Molo, Iloilo City

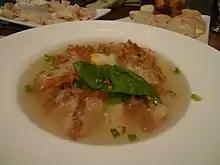
A bowl of Pancit Molo

The Yusay–Consing Ancestral House, more popularly known as Molo Mansion, stands across the Molo Plaza and Molo Church. Its features are its high ceilings, Neoclassical balustrades, and decorative carvings.